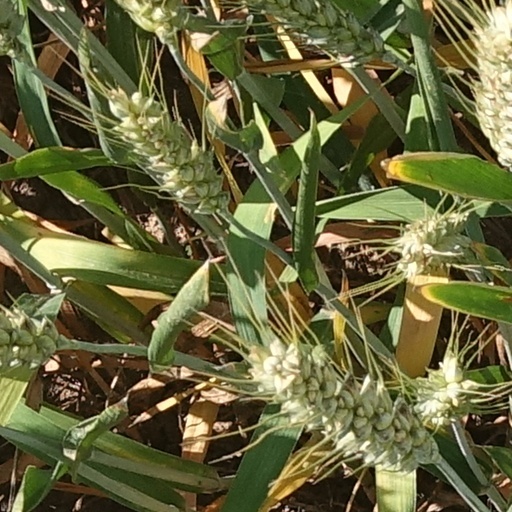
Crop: wheat